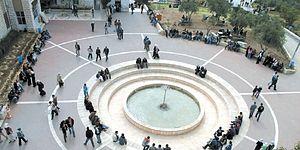
Belfort est une commune française située dans le nord-est de la région Bourgogne-Franche-Comté. Chef-lieu du Territoire de Belfort, la commune comptait 49 519 habitants en 2015. Elle est la principale commune et le cœur urbain d'une agglomération de 105 390 habitants.
L'Université al-Qods est une université palestinienne située à Jérusalem et créée en 1984. Elle est présidée par Sari Nusseibeh et accueille 6 000 étudiants. Lors de la seconde Intifada, l'université fut fermée. Elle n'est rouverte qu'après que Sari Nusseibeh eut signé un document qui déclare que l’université al-Qods et ses bureaux ne serviront pas à l’Autorité palestinienne, et ne recevront pas de fonds de sa part.